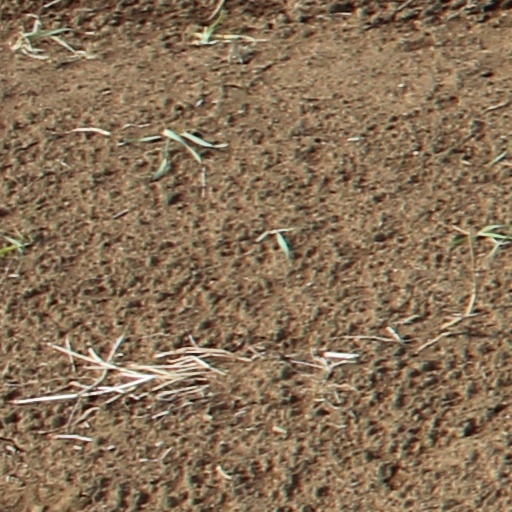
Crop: wheat